Erlenbacher Hut

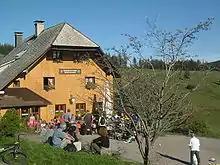
The Erlenbacher Hut with outdoor catering. View looking E

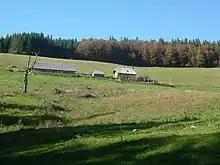
View of the Erlenbacher Hut from the Wilhelmer Tal

The Erlenbacher Hut is an inn and cattle hut ("Almhütte") on the Erlenbach stream (about ) in the Black Forest in Germany.